Royal Gloucestershire Hussars

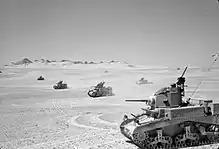
M3 Stuarts belonging to the 8th Hussars, who handed them over to the Royal Gloucestershire Hussars during Operation Crusader.

In December, the regiment fought at various times under command of the 7th Armoured Division's Support Group and the 4th Armoured Brigade. It rejoined the 22nd Armoured Brigade in the last week of December and completed a long march across the desert as the British and Commonwealth forces pushed the Axis forces out of Cyrenaica. As Operation Crusader drew to a close, the regiment saw action around Chor es Sufan on 28 and 30 December, after which the 7th Armoured Division was relieved by the 1st Armoured Division. In total, the regiment had suffered 169 casualties.